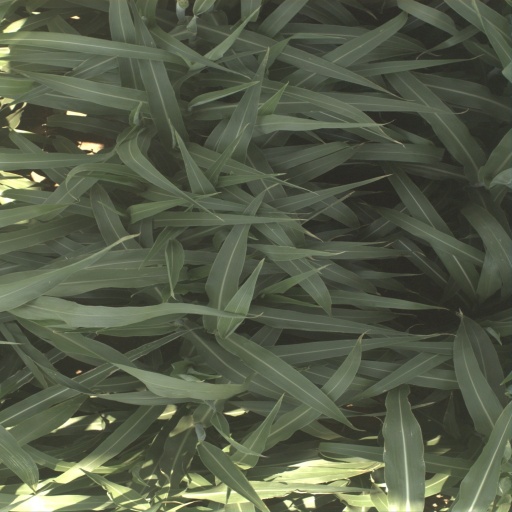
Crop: sorghum